Waikīkī

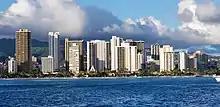
A view of Waikīkī from the ocean

Waikīkī (Hawaii) is home to public places including Kapiolani Park, Fort DeRussy, Kahanamoku Lagoon, Kūhiō Beach Park, and Ala Wai Harbor. Waikīkī was the first capital of the Kingdom of Hawaii from 1795 to 1796.